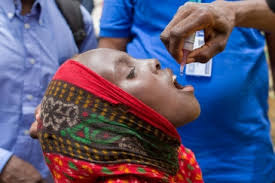
Nataal bii nataal la boo xam ne ndaw si day naan doom di faju daal waaw ñu sexal ko doom bi am na yeneen nit ñu yu nekk yu dendak moom musóoru musóor gi mi ngi am lu xonq am lu wert ak lu ruus.